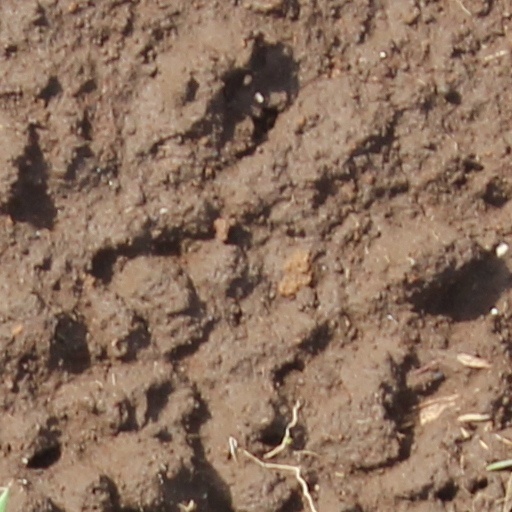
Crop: wheat